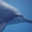
Label: dolphin